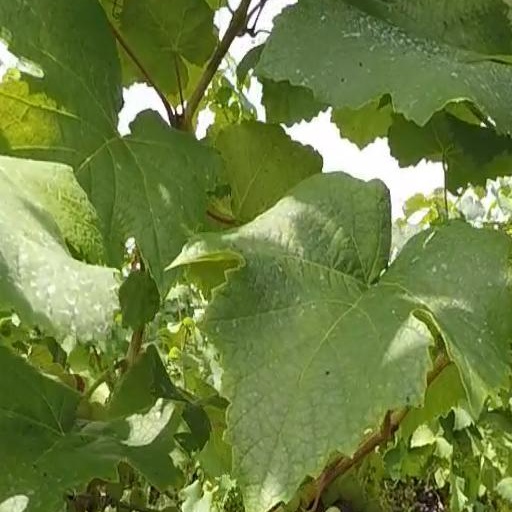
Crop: grape